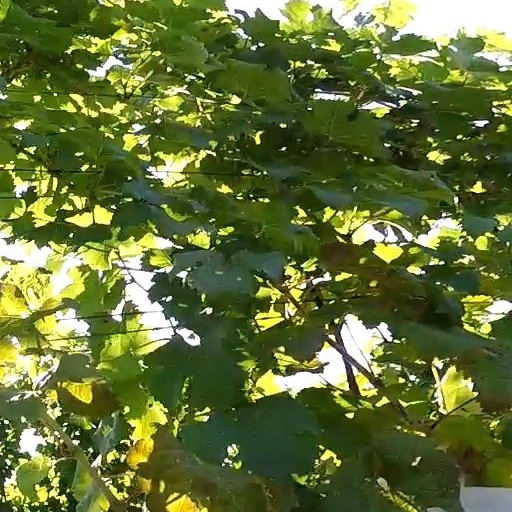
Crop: grape